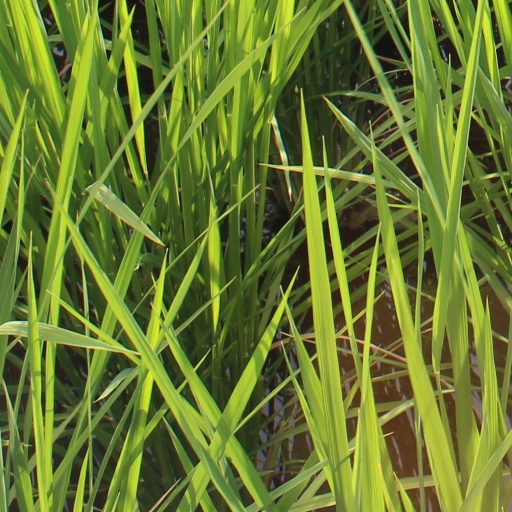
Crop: rice